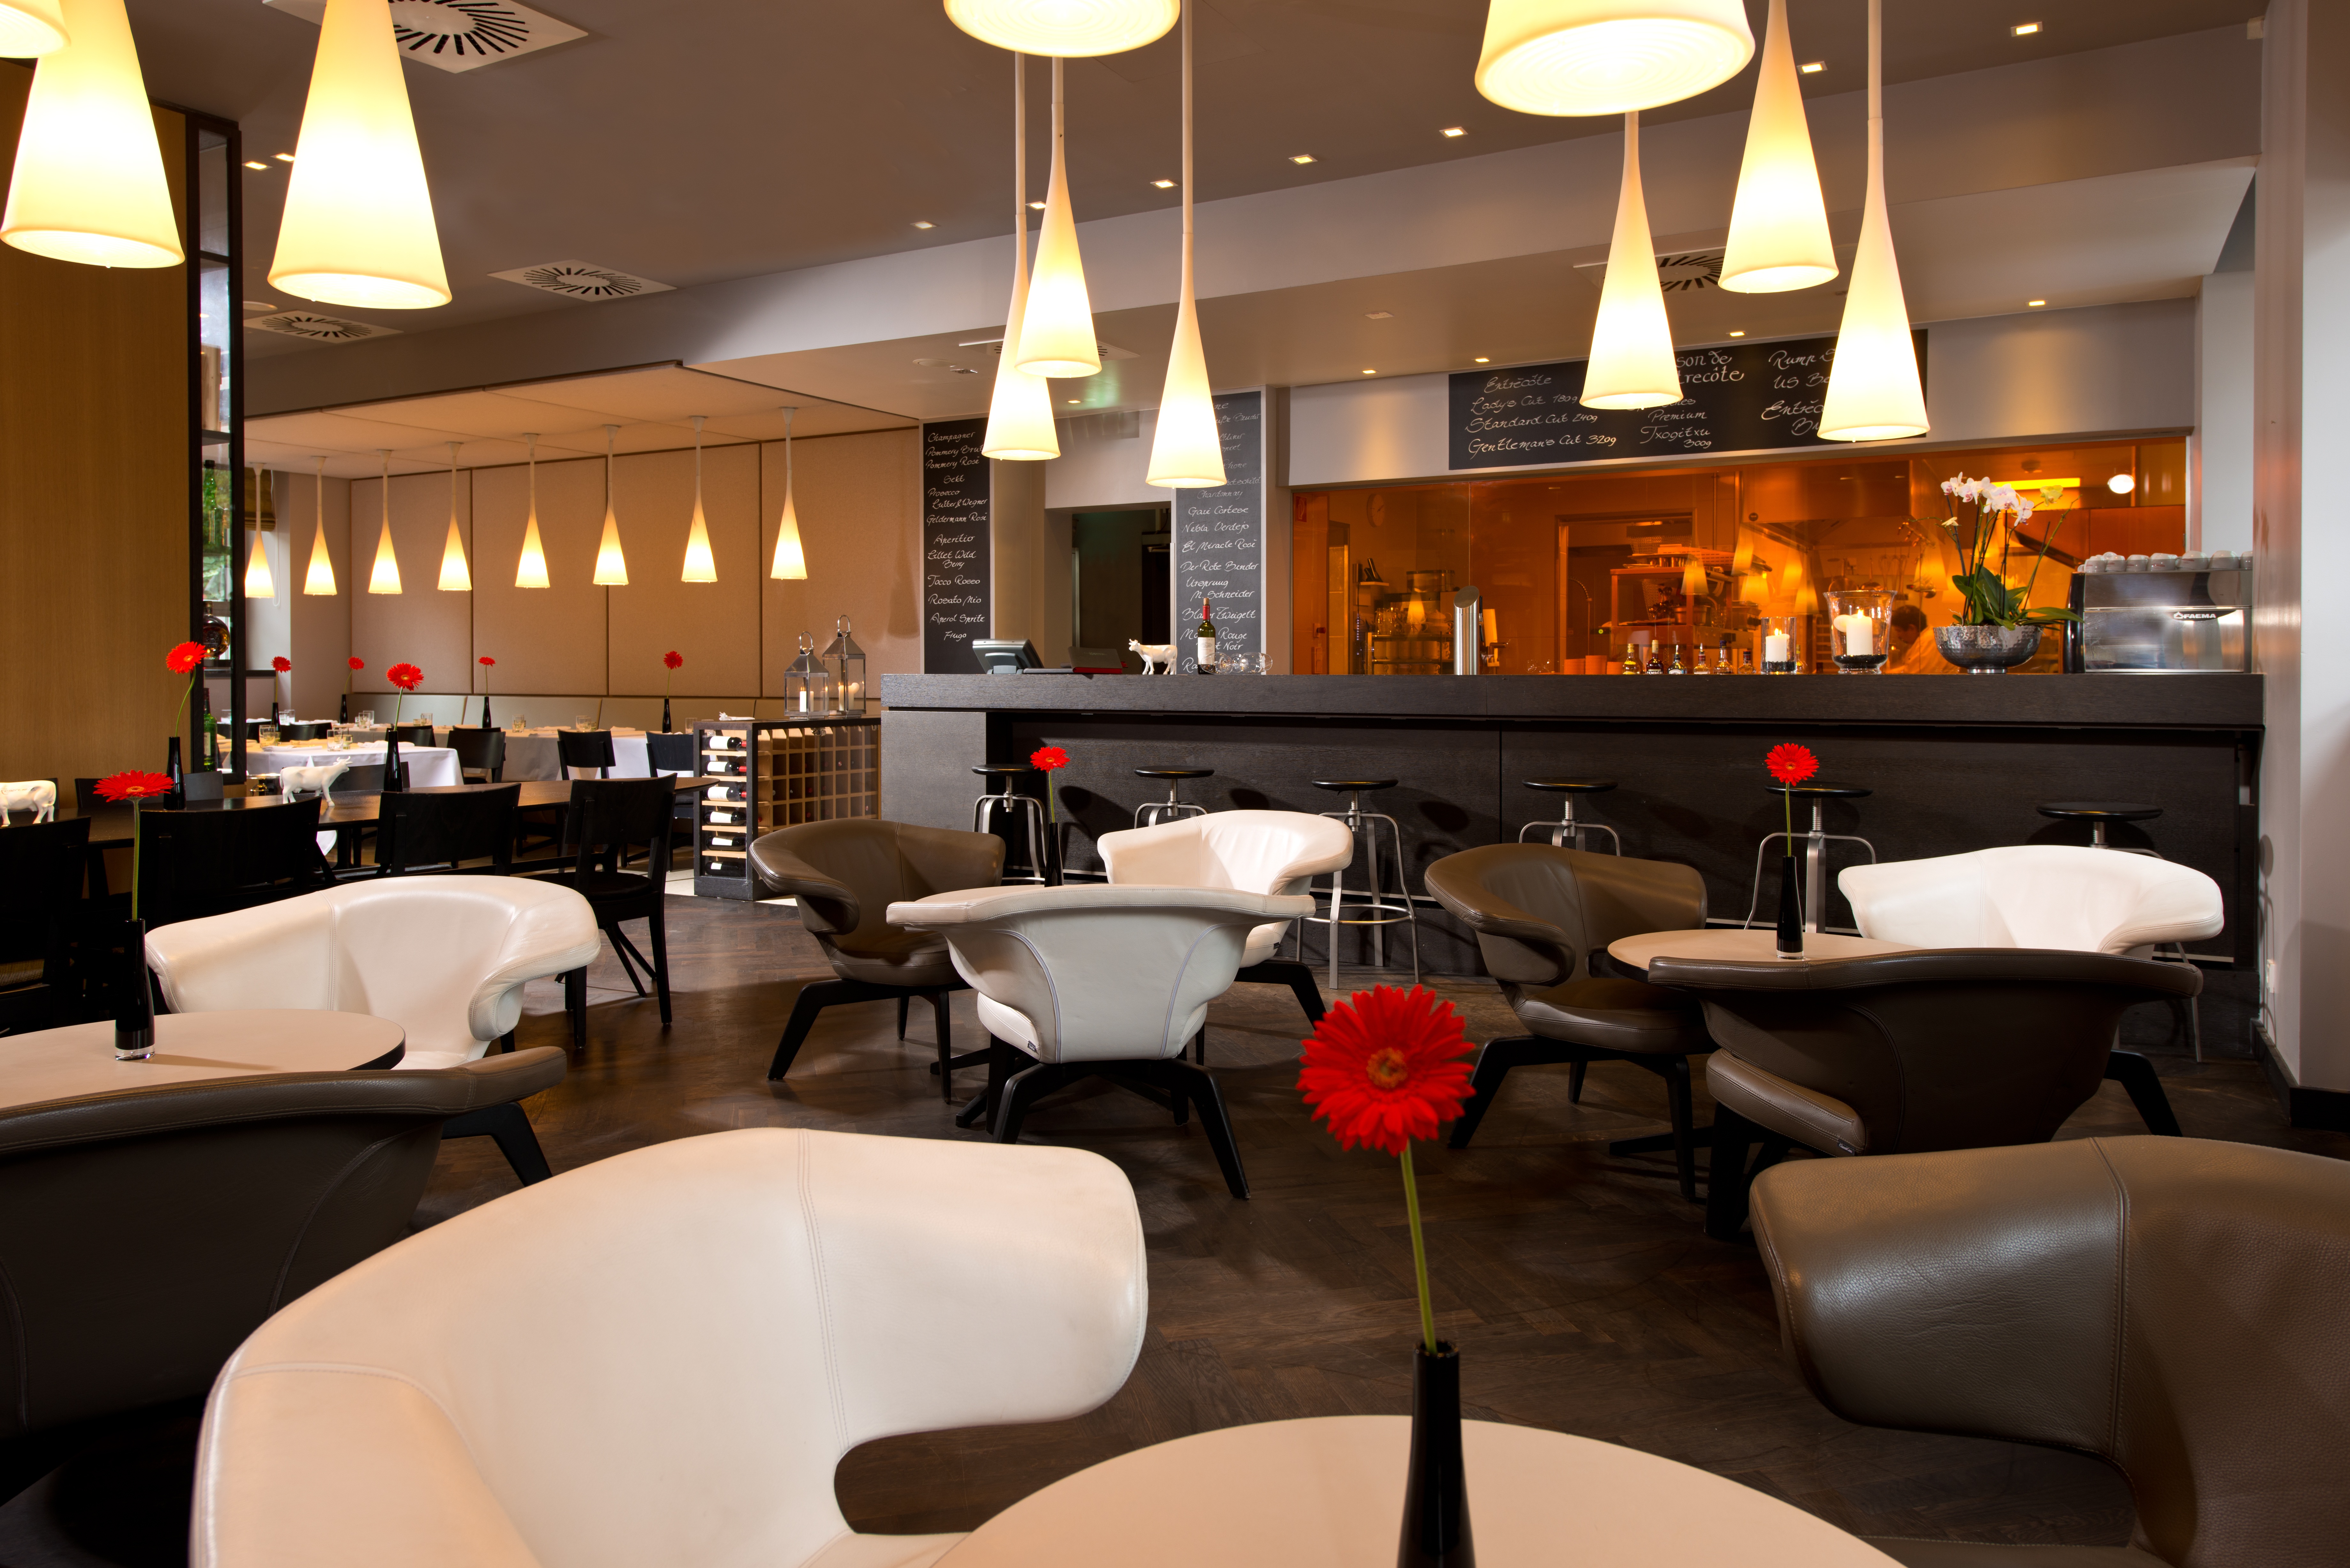
cafe, restaurant, city, bar, meal, room, modern, interior design, capital, hotel, berlin, lobby, kurf rstendamm, function hall